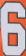
Number: 6